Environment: real
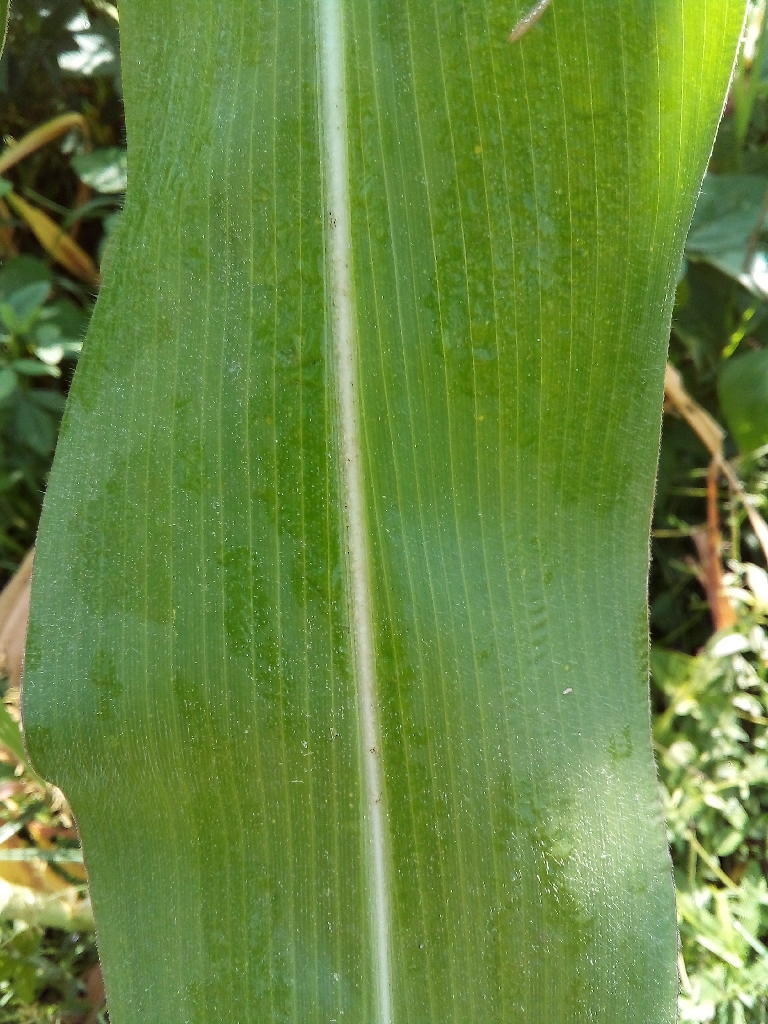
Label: healthy